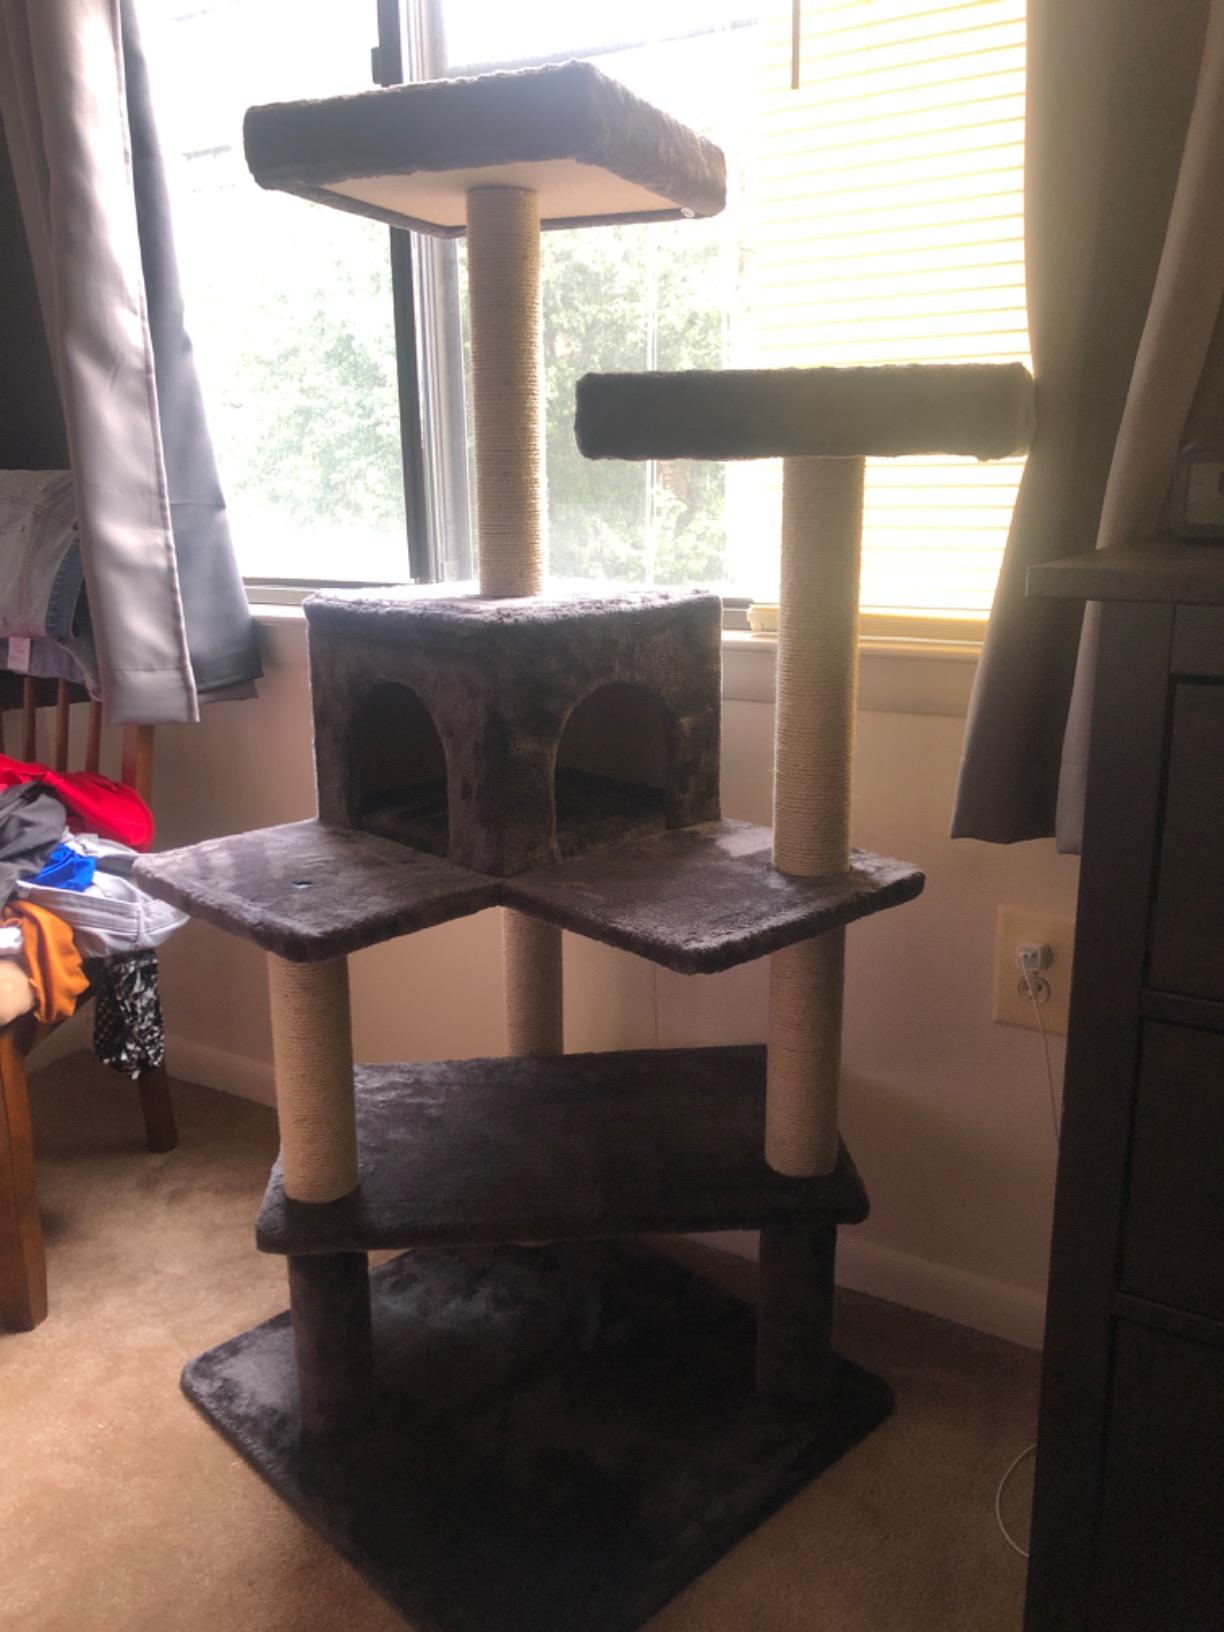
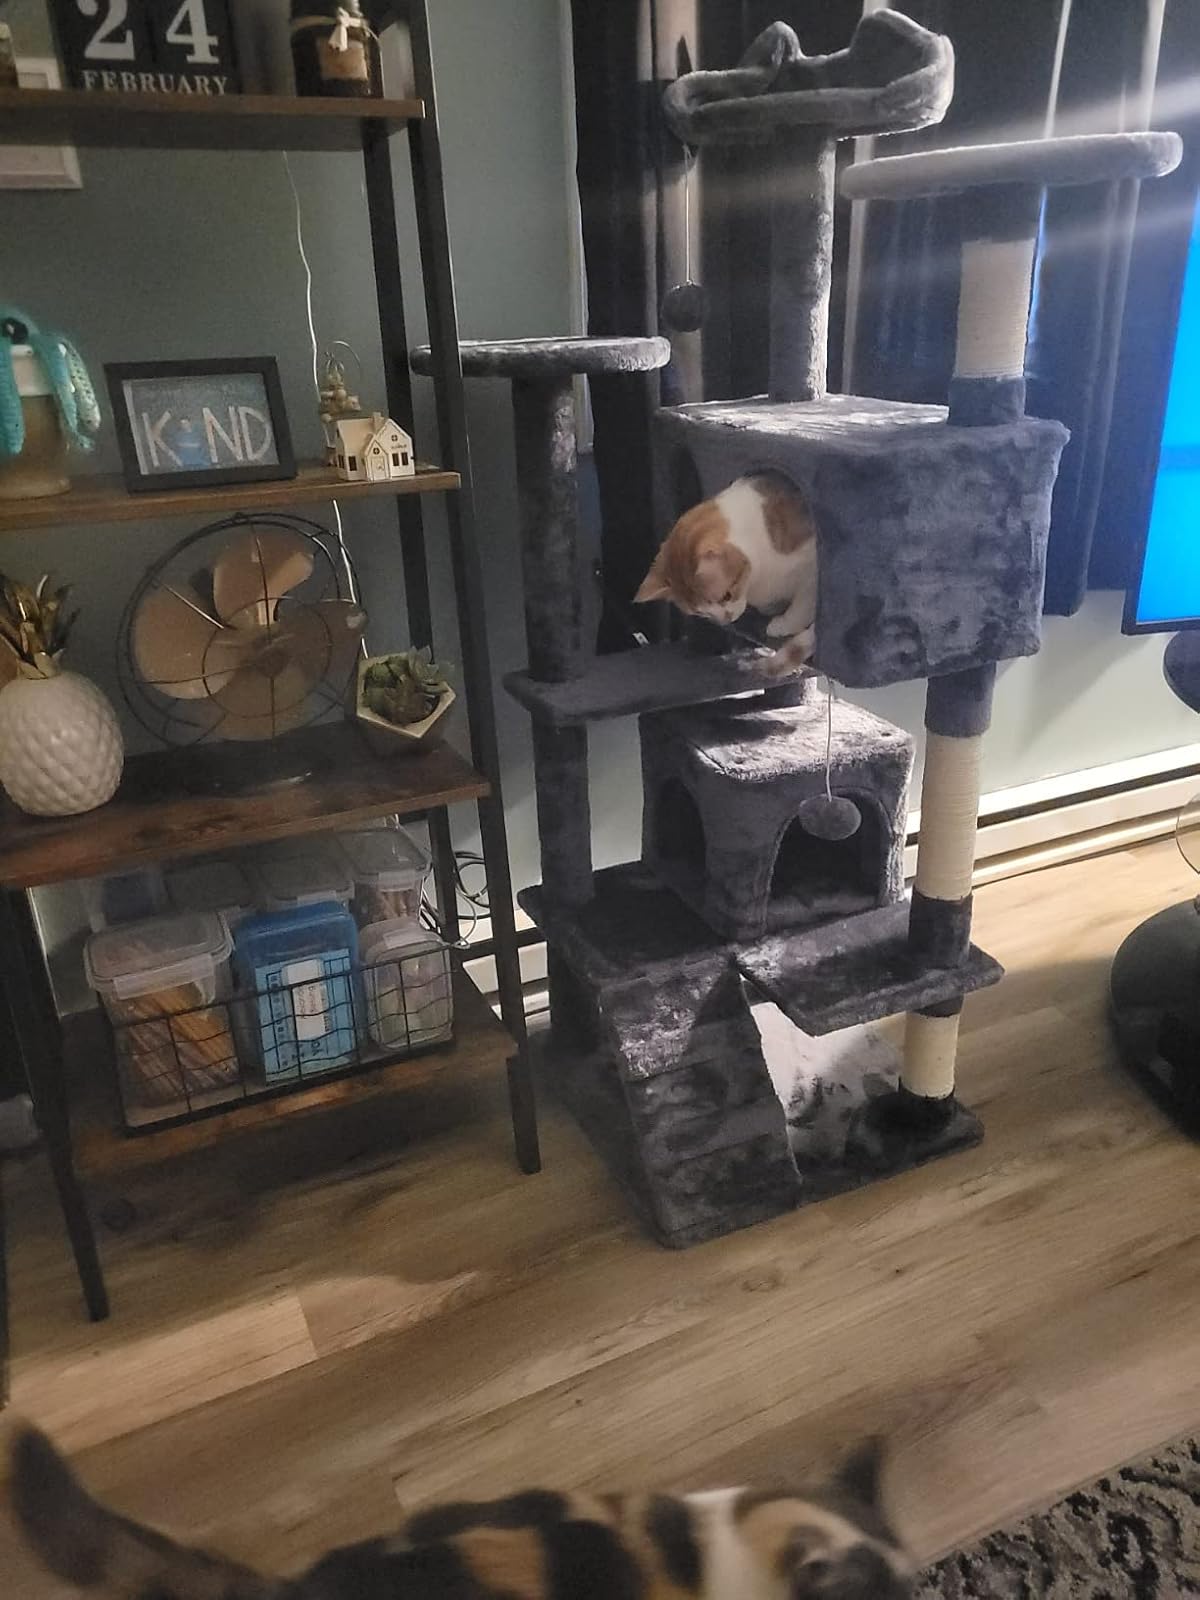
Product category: items_cat tree
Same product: no